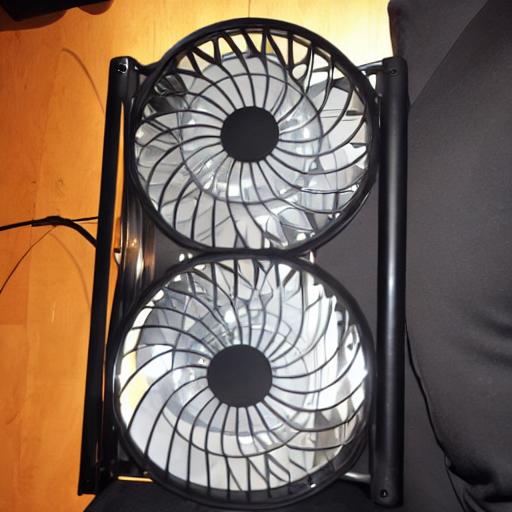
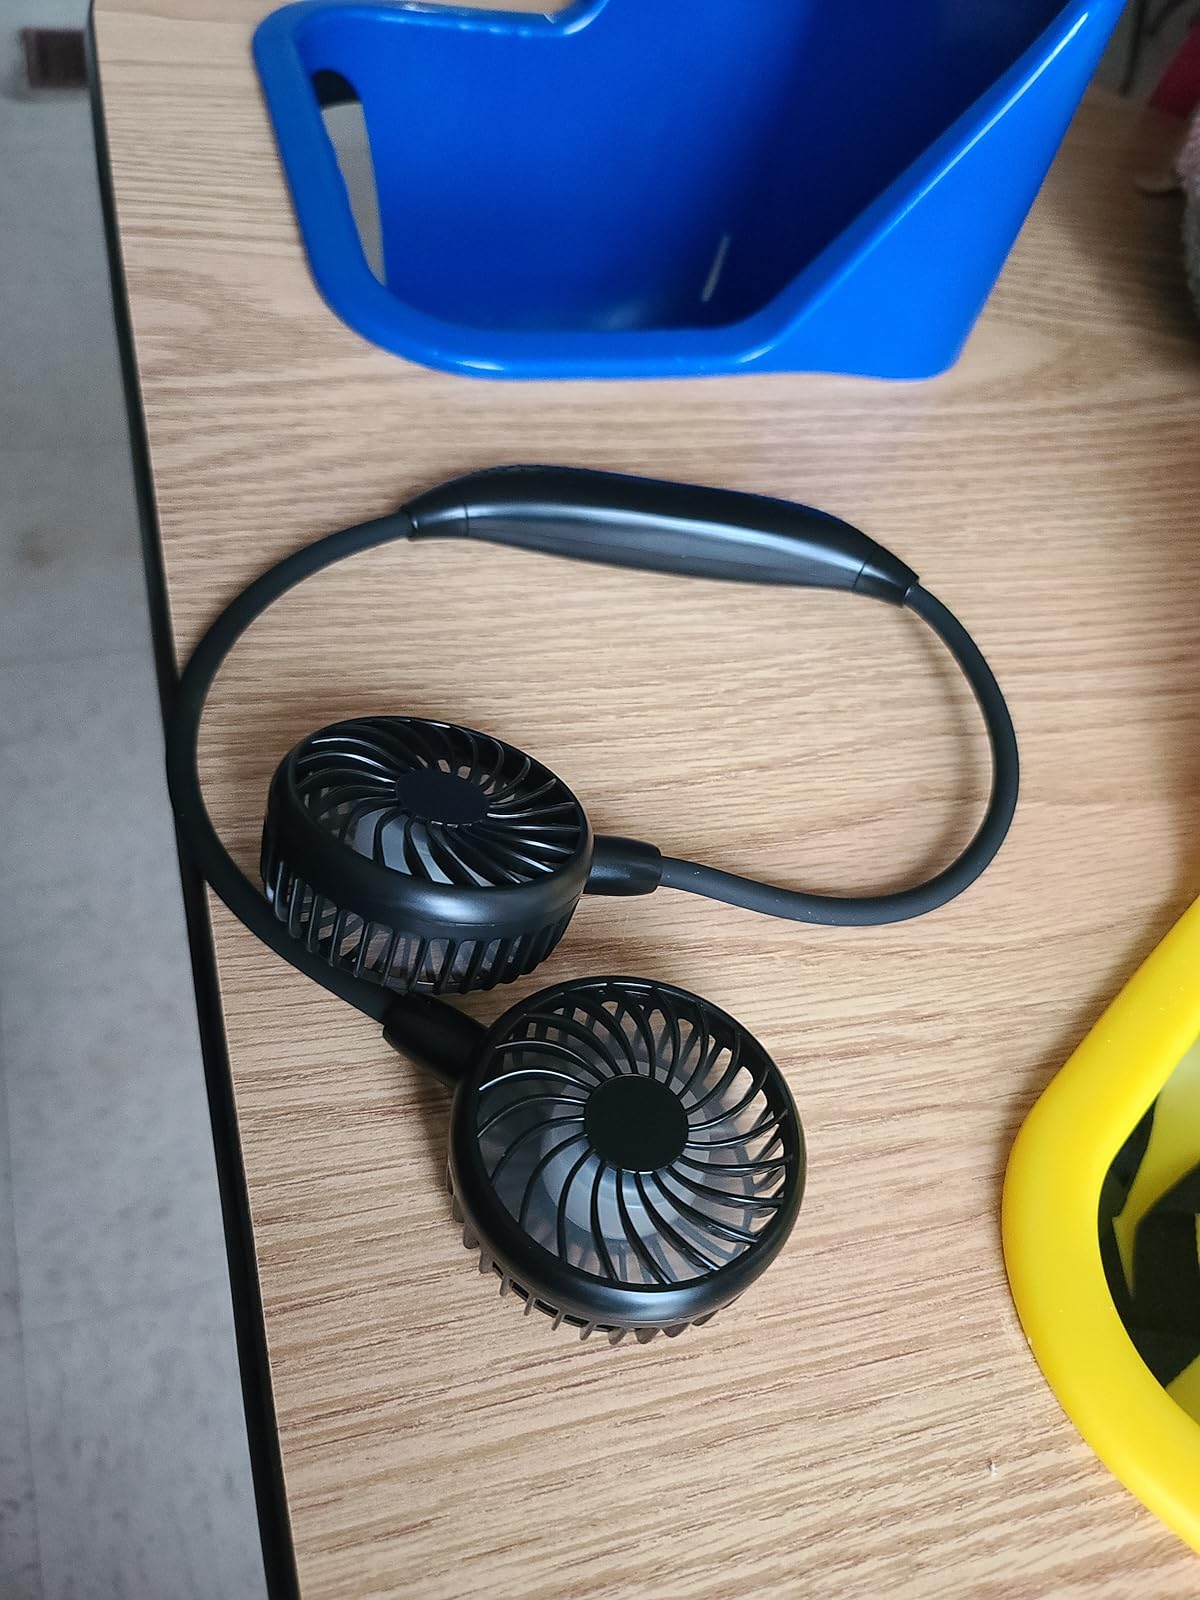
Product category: fan
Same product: no